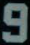
Number: 9